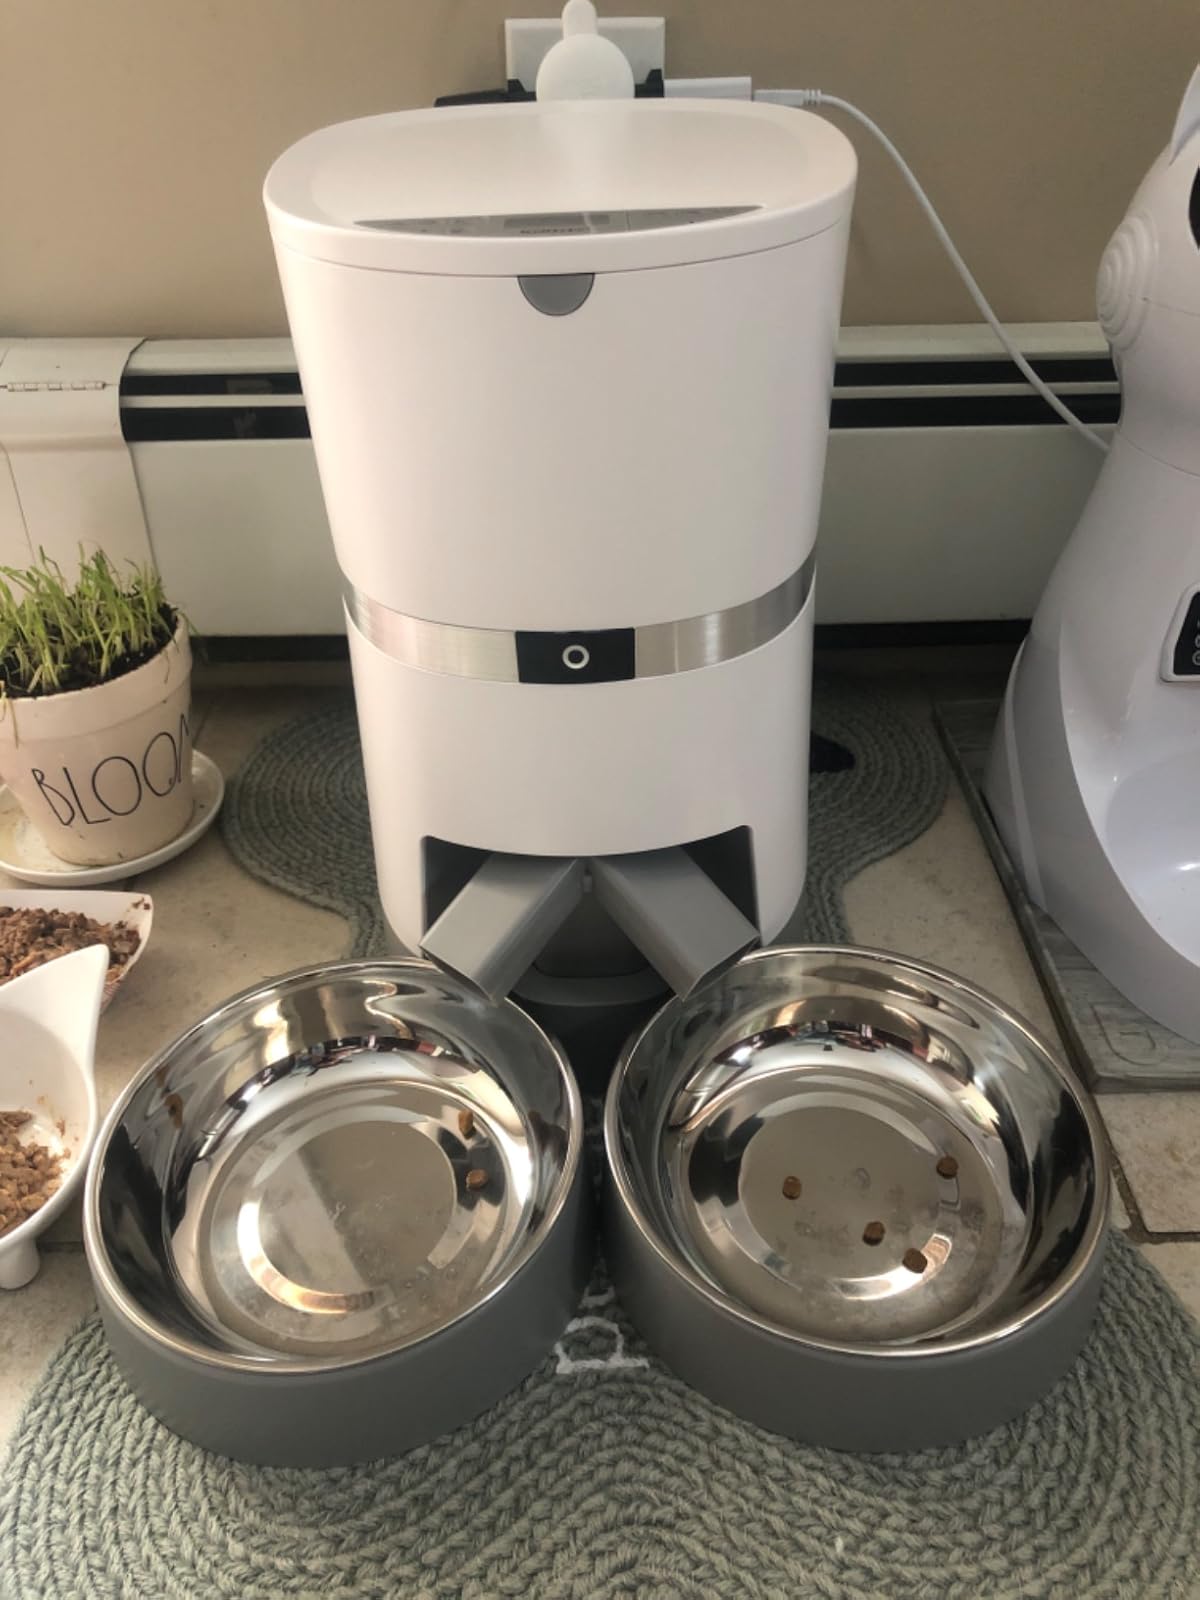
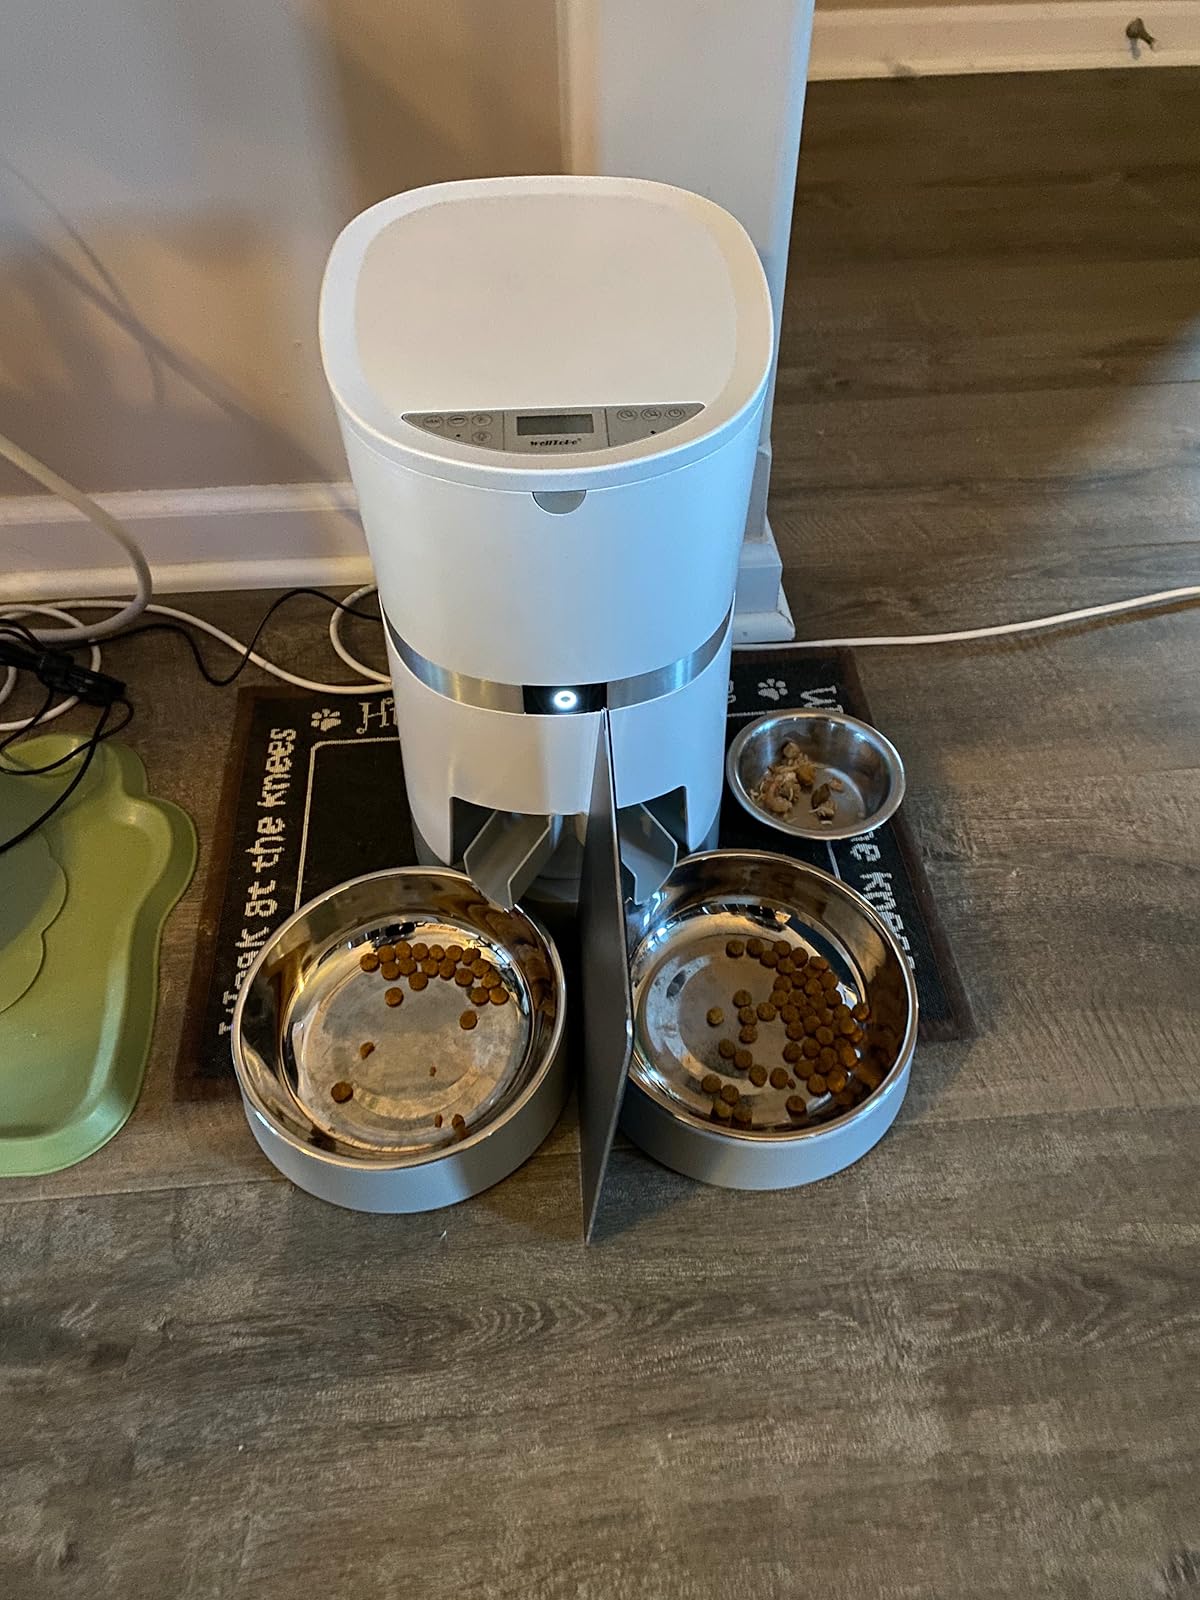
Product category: items_feeder
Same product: yes